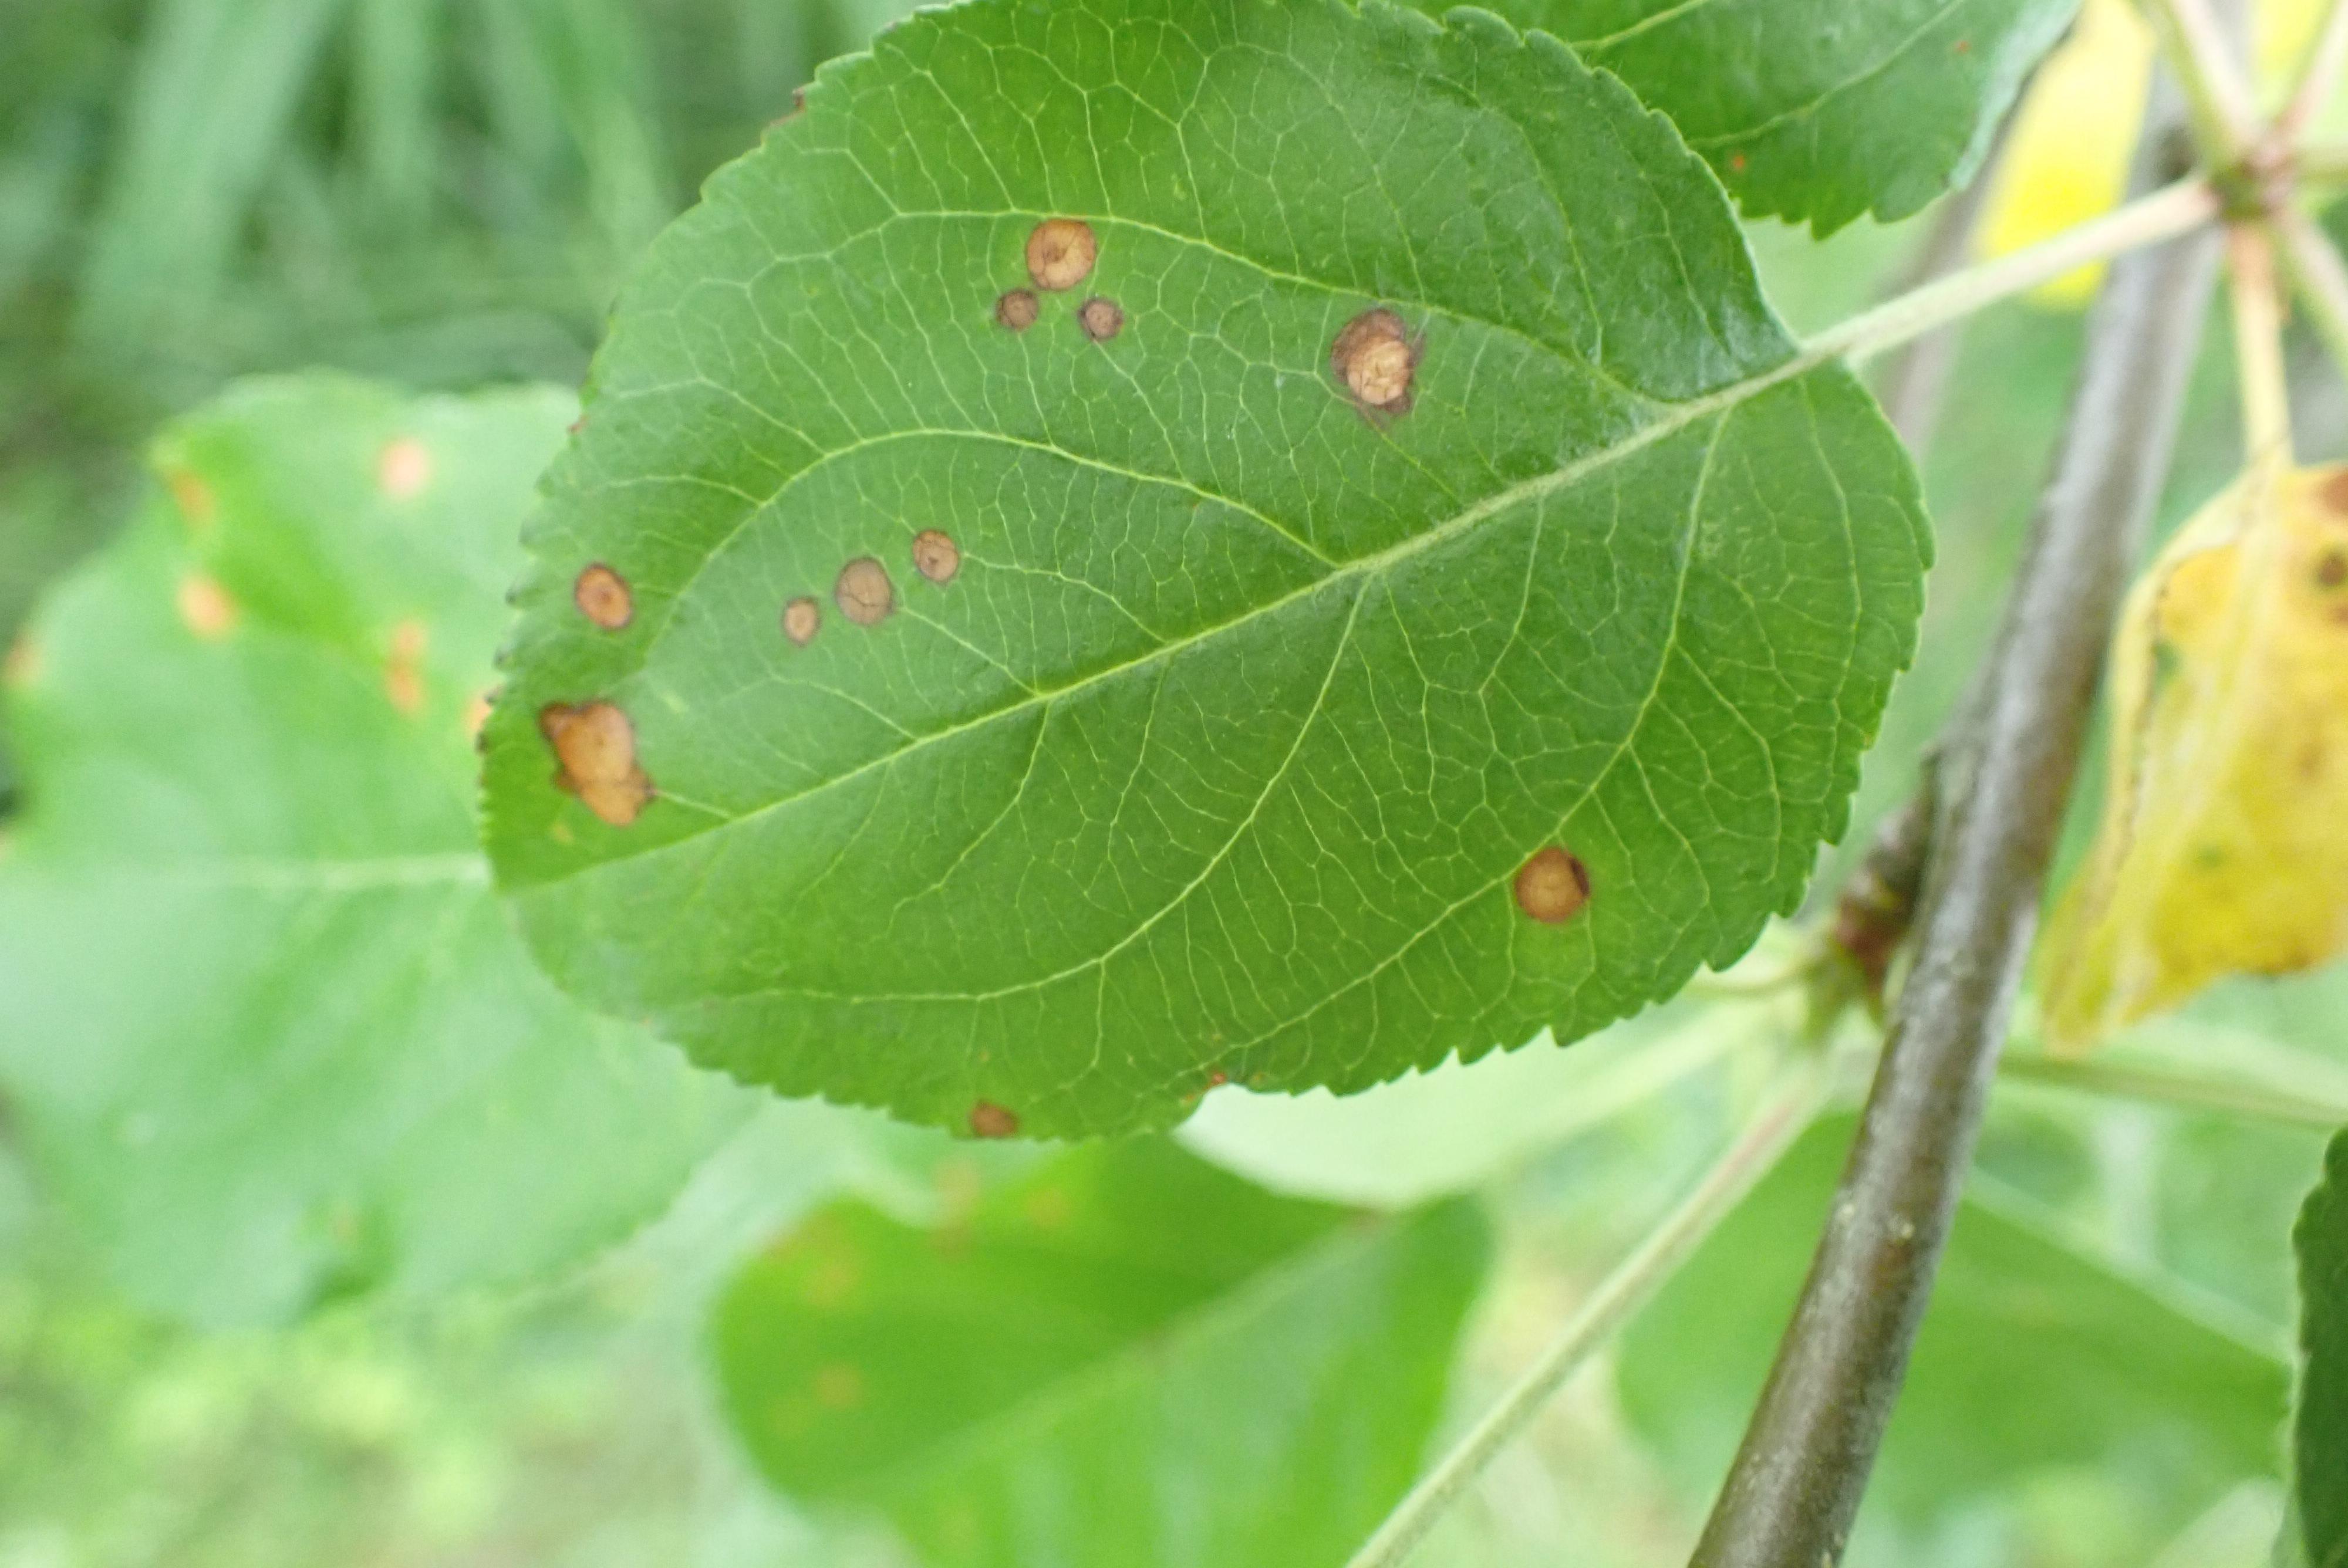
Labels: frog_eye_leaf_spot